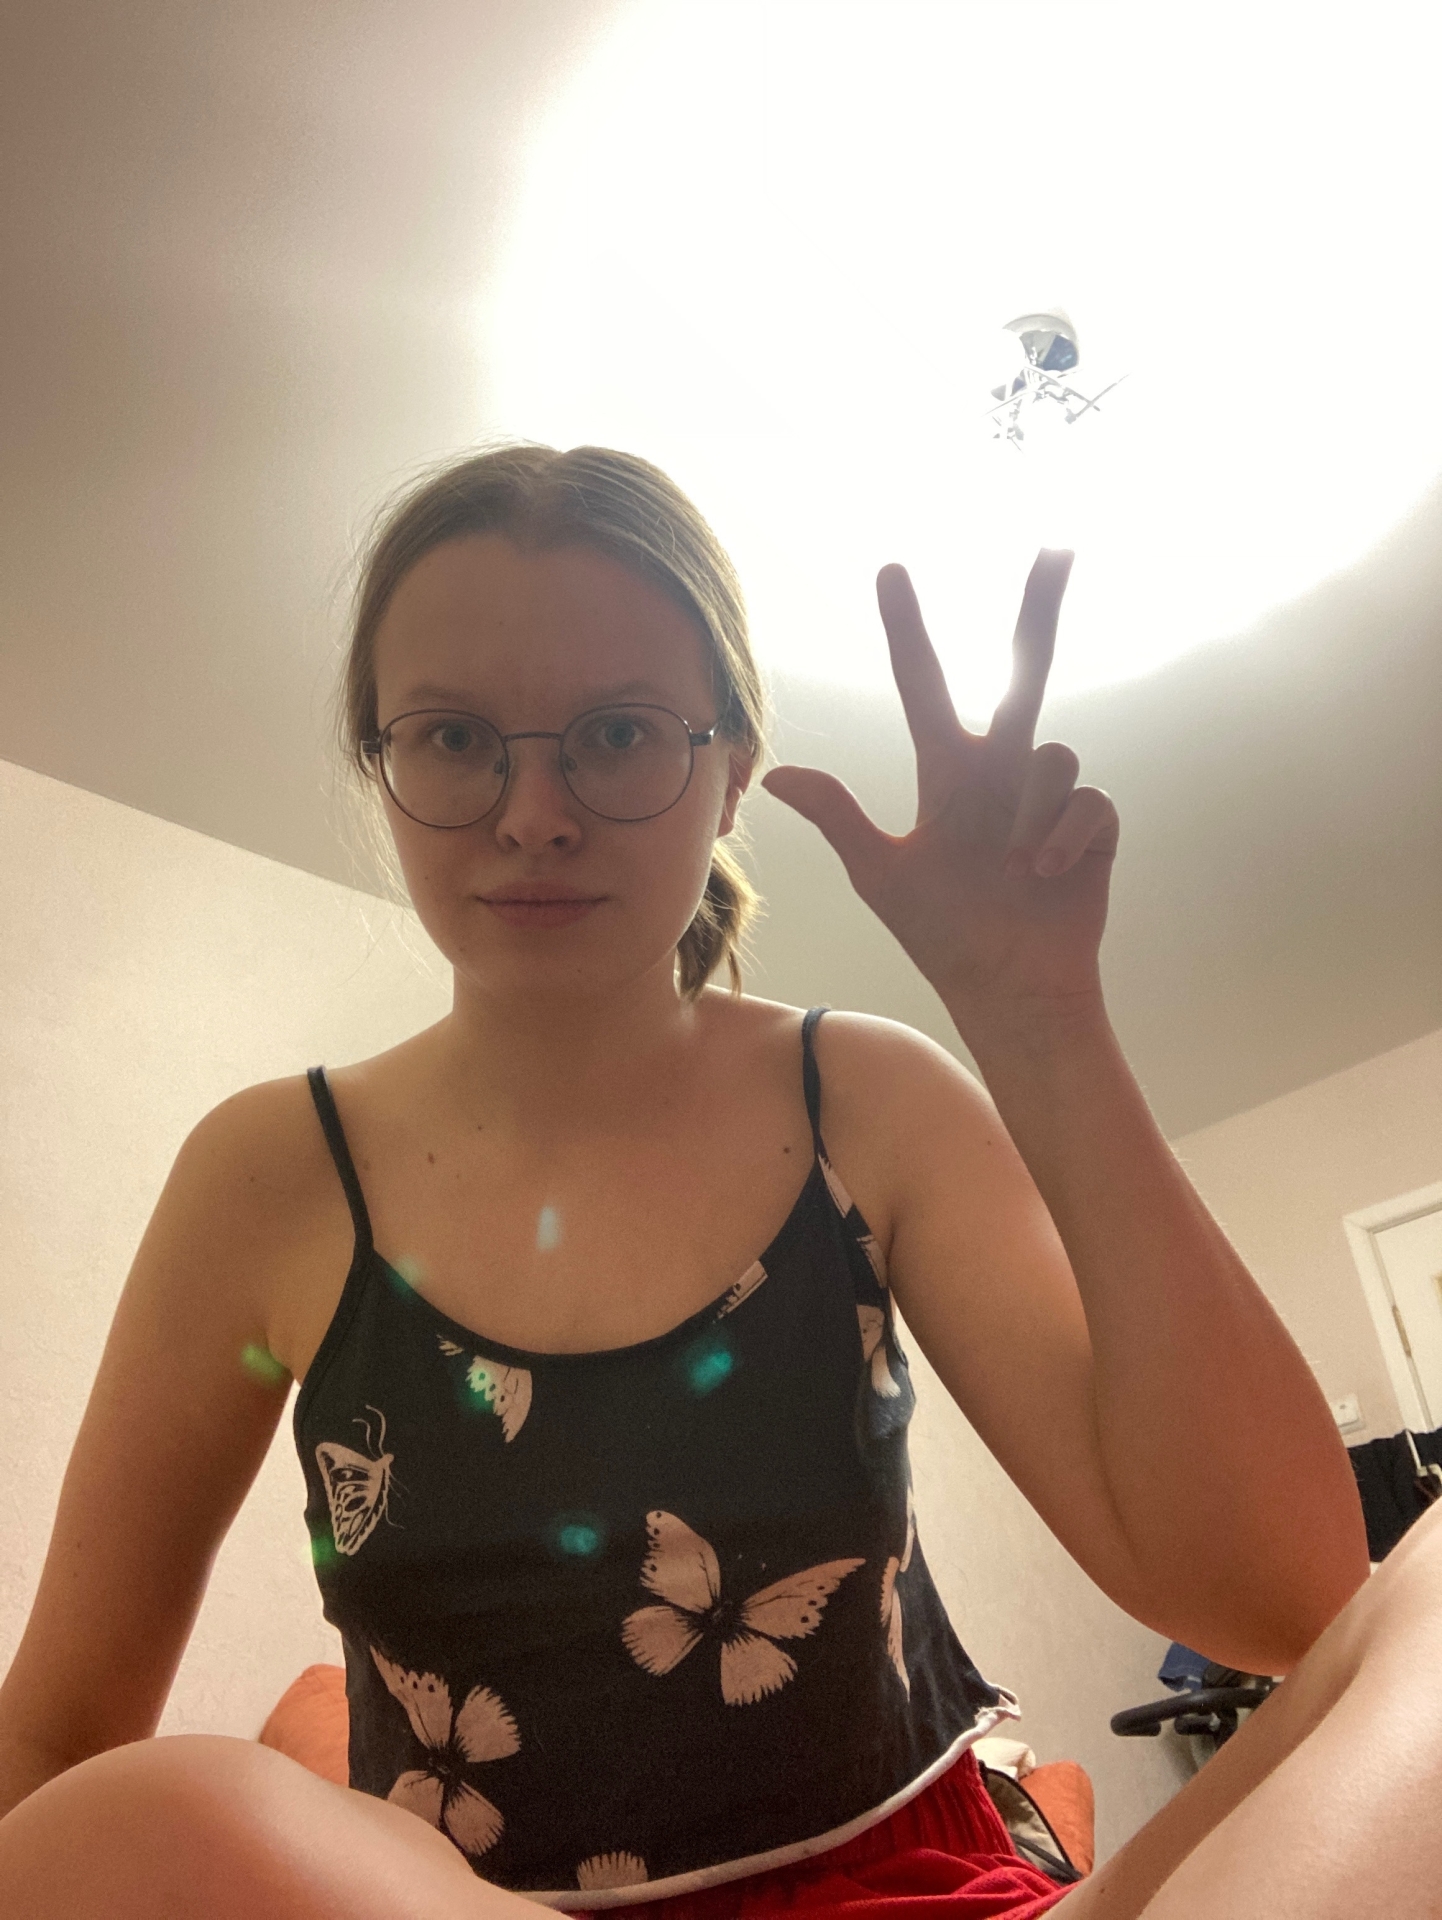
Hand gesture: three2